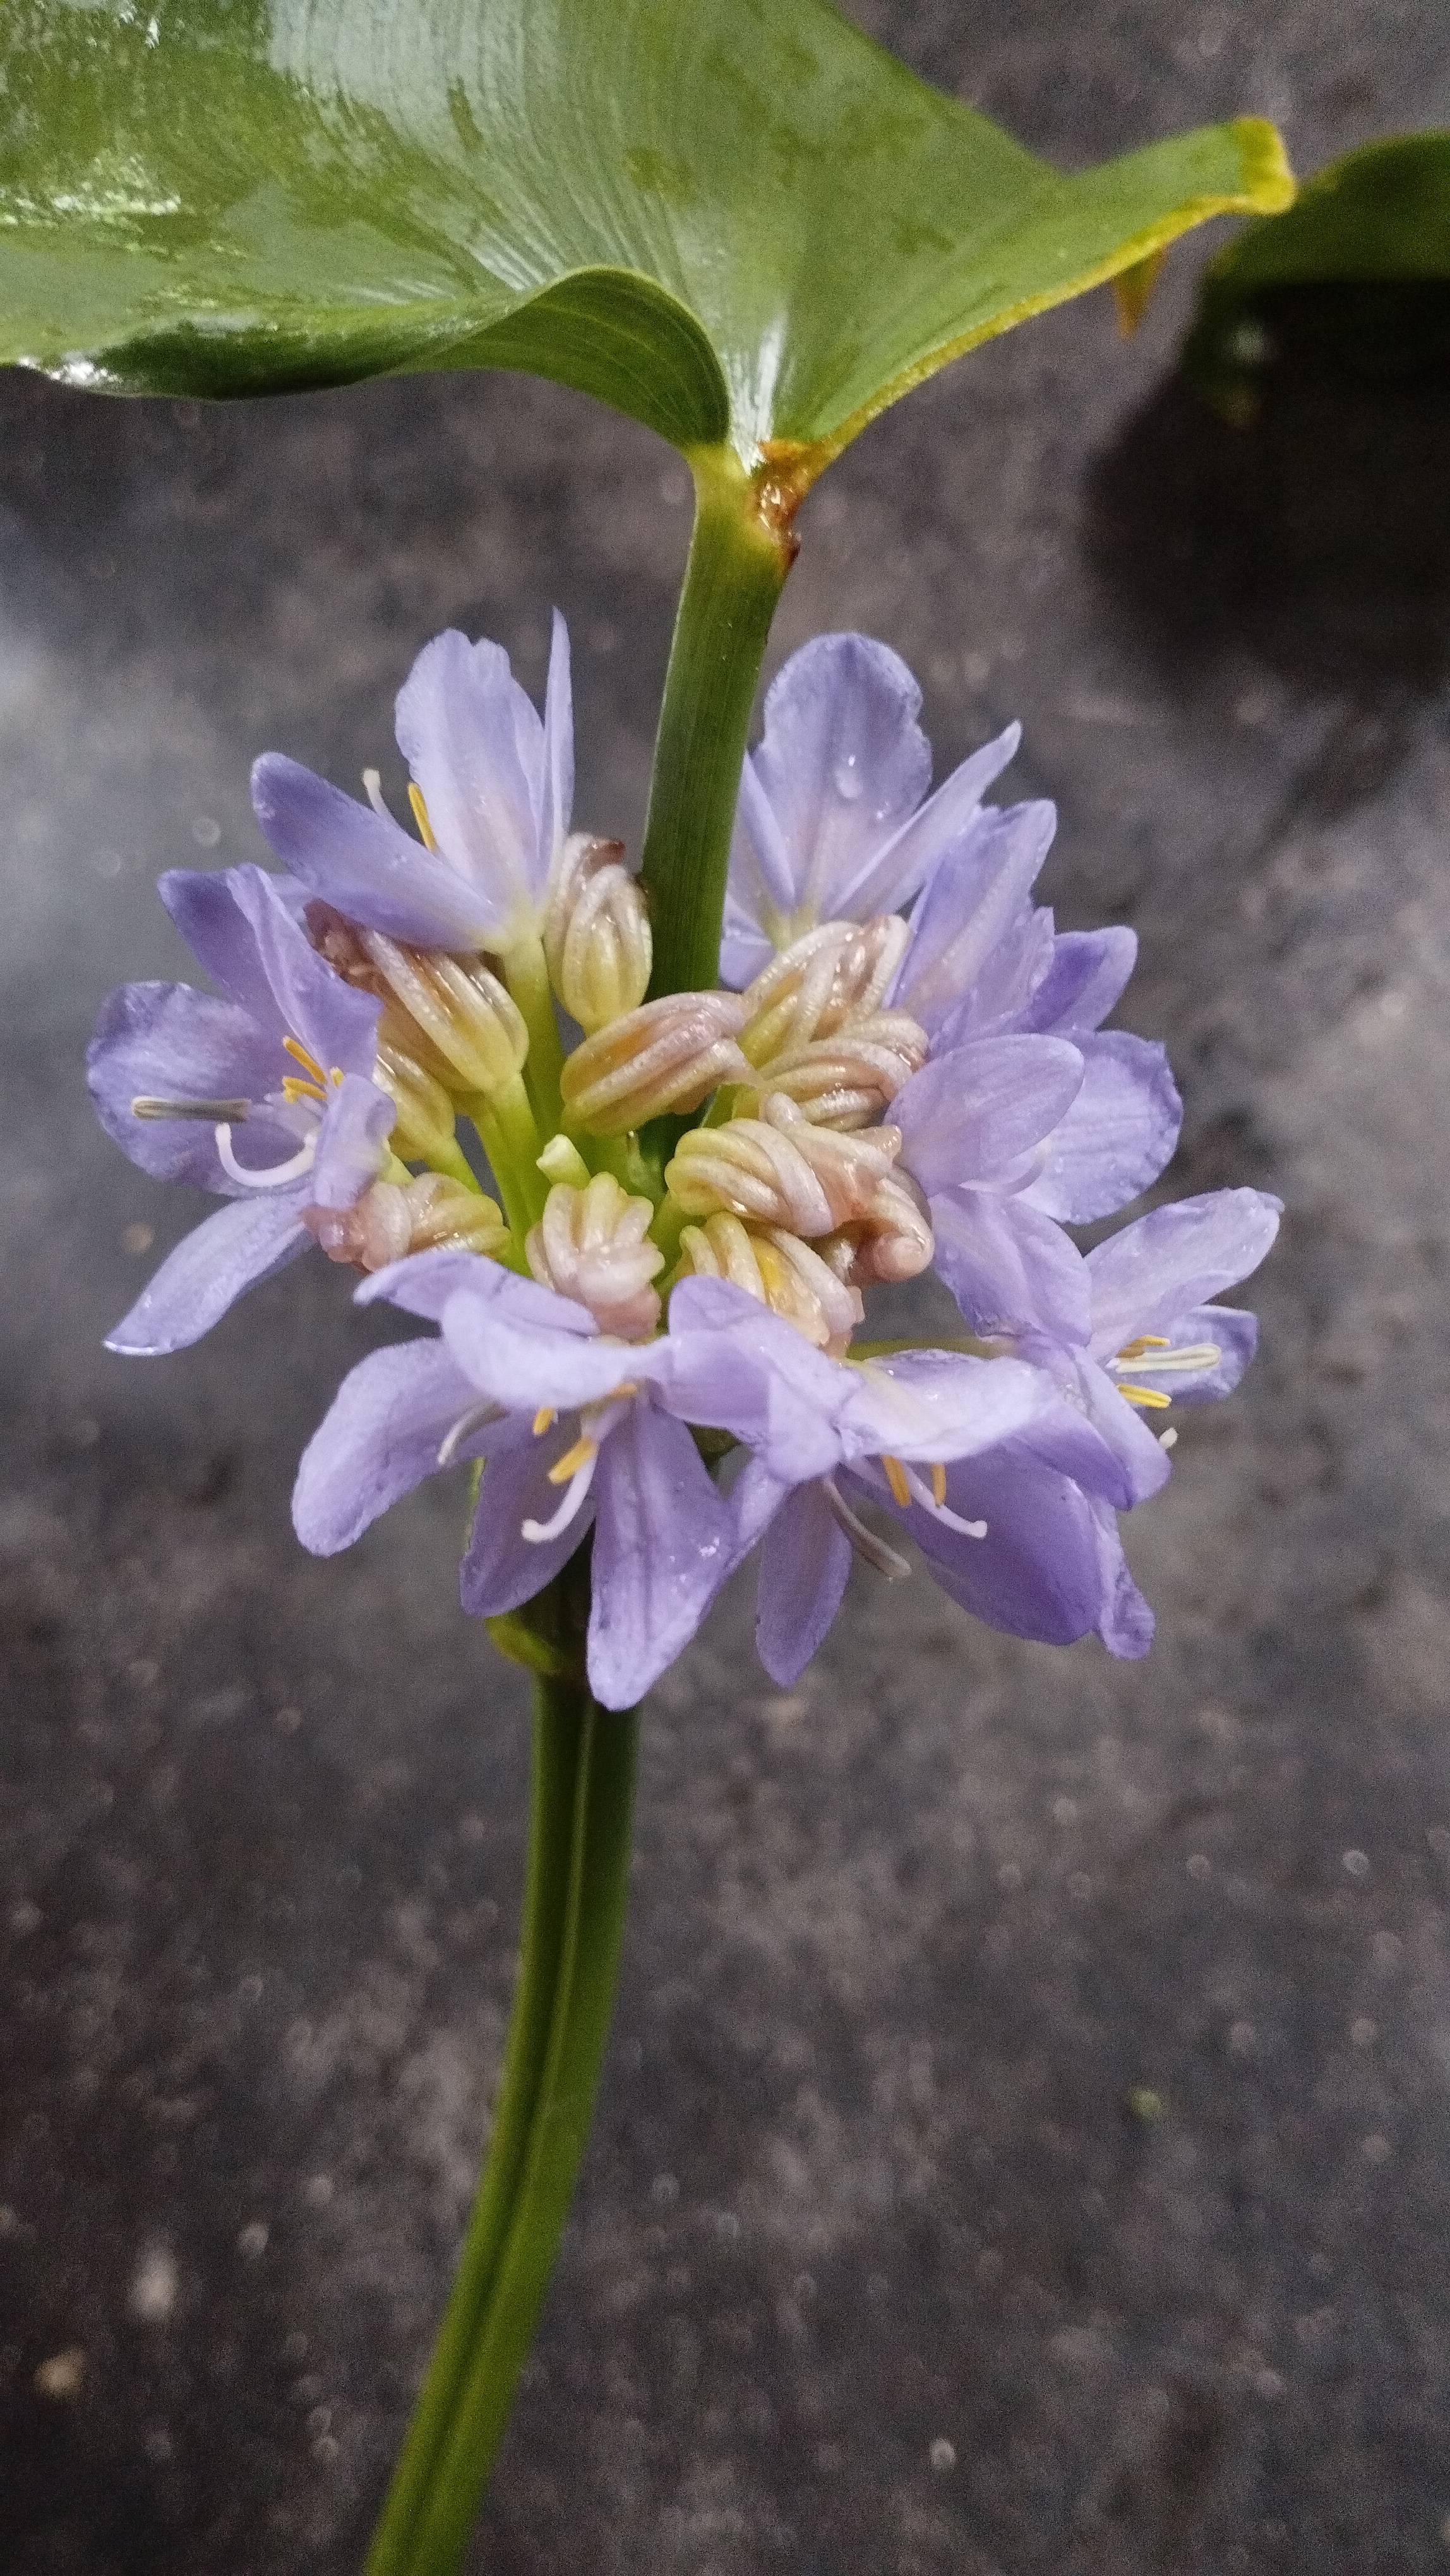
Species: Heartleaf False Pickerelweed (Monochoria korsakowii)